Clément Novalak

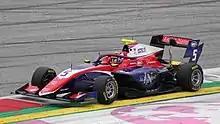
Novalak driving the Dallara F3 2019 during the 2021 Spielberg Formula 3 round

In the post-season test at Catalunya, Novalak joined the Trident outfit and set the fastest time of the second day's morning session. He ended up signing with the team for the 2021 season, driving alongside Jack Doohan and David Schumacher. At the first round in Barcelona, Novalak scored his first podium of the year in Sprint Race 1, finishing second, and would add to his points tally in the remaining two races of the weekend. More points came in all three races at his home circuit, Le Castellet, despite which Novalak commented that consistency was "not good enough" for a title battle. Bad luck befell him in the third event at the Red Bull Ring, where the Frenchman collided with Matteo Nannini whilst battling for the lead in the closing stages of the first sprint race. Another crash, this time caused by Arthur Leclerc, forced Novalak out of the feature race, meaning that he wouldn't score points that round.